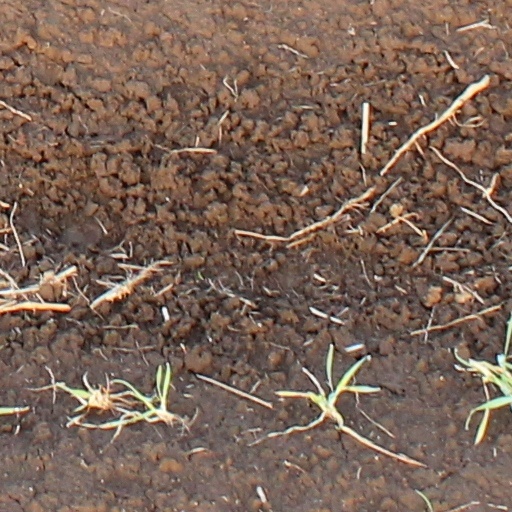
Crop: wheat